Zvíkovec

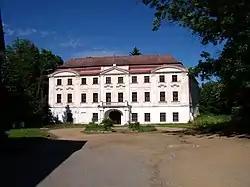
Zvíkovec Castle

The main landmark of Zvíkovec is the Church of the Assumption of the Virgin Mary. It was built in the Gothic style in the second half of the 14th century. At the end of the 17th century and in the second half of the 18th century, it was rebuilt in the Baroque style.